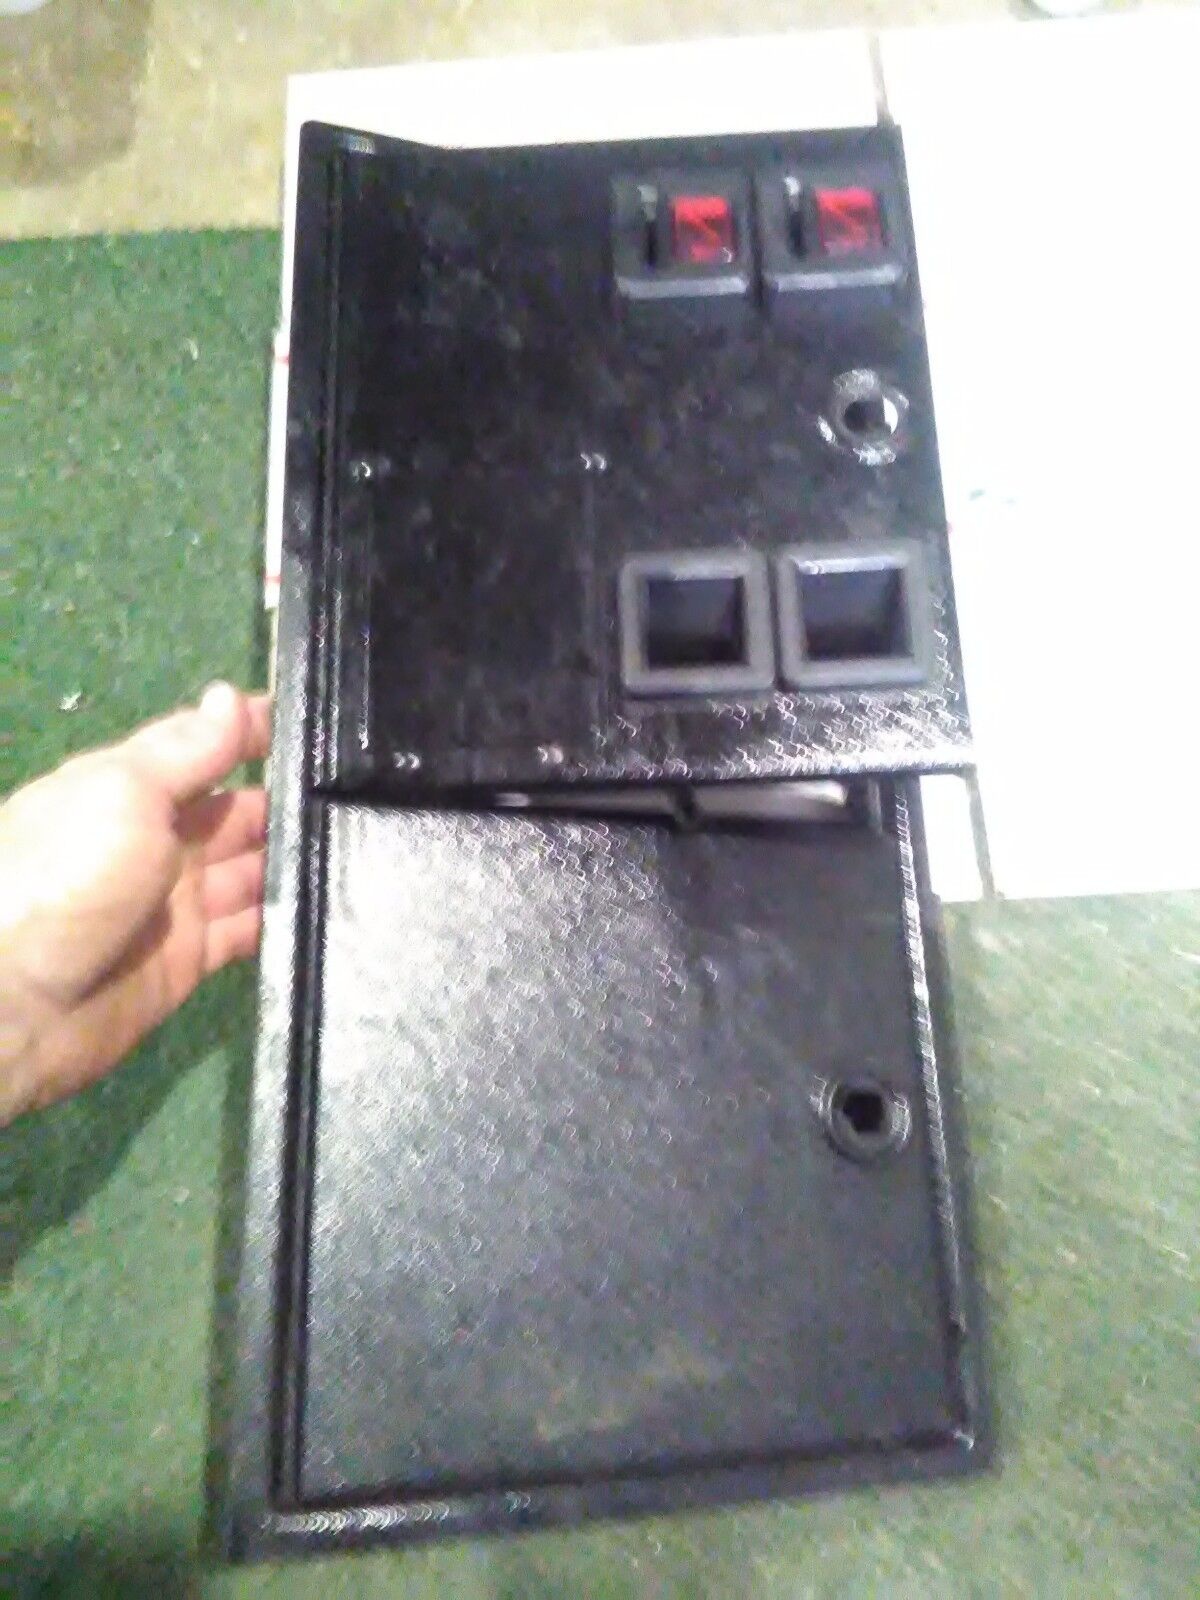
arcade coin door parts #6015
sold as is without returns. part#m-1655
Brand: bruce1arcadeservice.com
Category: Electronics > Arcade Equipment > Video Game Arcade Cabinet Accessories > Coin Mechanisms